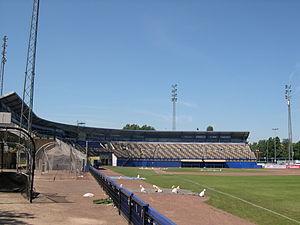
Le SC Neptunus est la section baseball de Neptunus Sporting Club situé à Rotterdam, aux Pays-Bas. Le nom officiel de la section est DOOR Neptunus. Son ancien nom était Levi's Neptunus. L'équipe joue dans le Honkbal hoofdklasse, le plus haut niveau du baseball néerlandais.